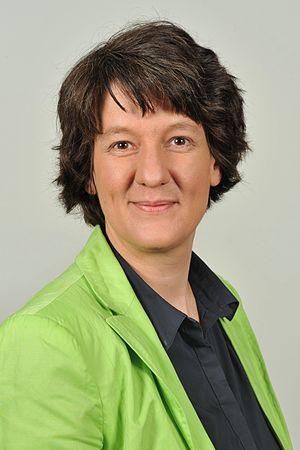
Gisela Splett est membre de 2006 à 2016 du Landtag de Bade-Wurtemberg. De 2011 à mai 2016, elle est secrétaire d'État au ministère des transports et des infrastructures. Lorsque le cabinet Kretschmann II prend ses fonctions en mai 2016, elle rejoint le ministère des Finances de Bade-Wurtemberg en tant que secrétaire d'État.